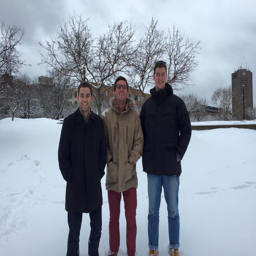
a photo in the snow